Sun Shine

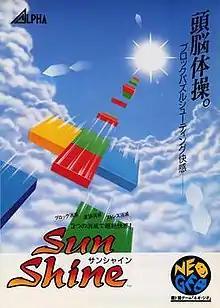
Japanese arcade flyer

is an unreleased 1990 tile-matching puzzle arcade video game that was in development by Alpha Denshi and planned to be published by SNK for both the Neo Geo MVS (arcade) and Neo Geo AES (home) platforms. It is the first puzzle game to be developed for both systems and the smallest Neo Geo game in terms of memory data.